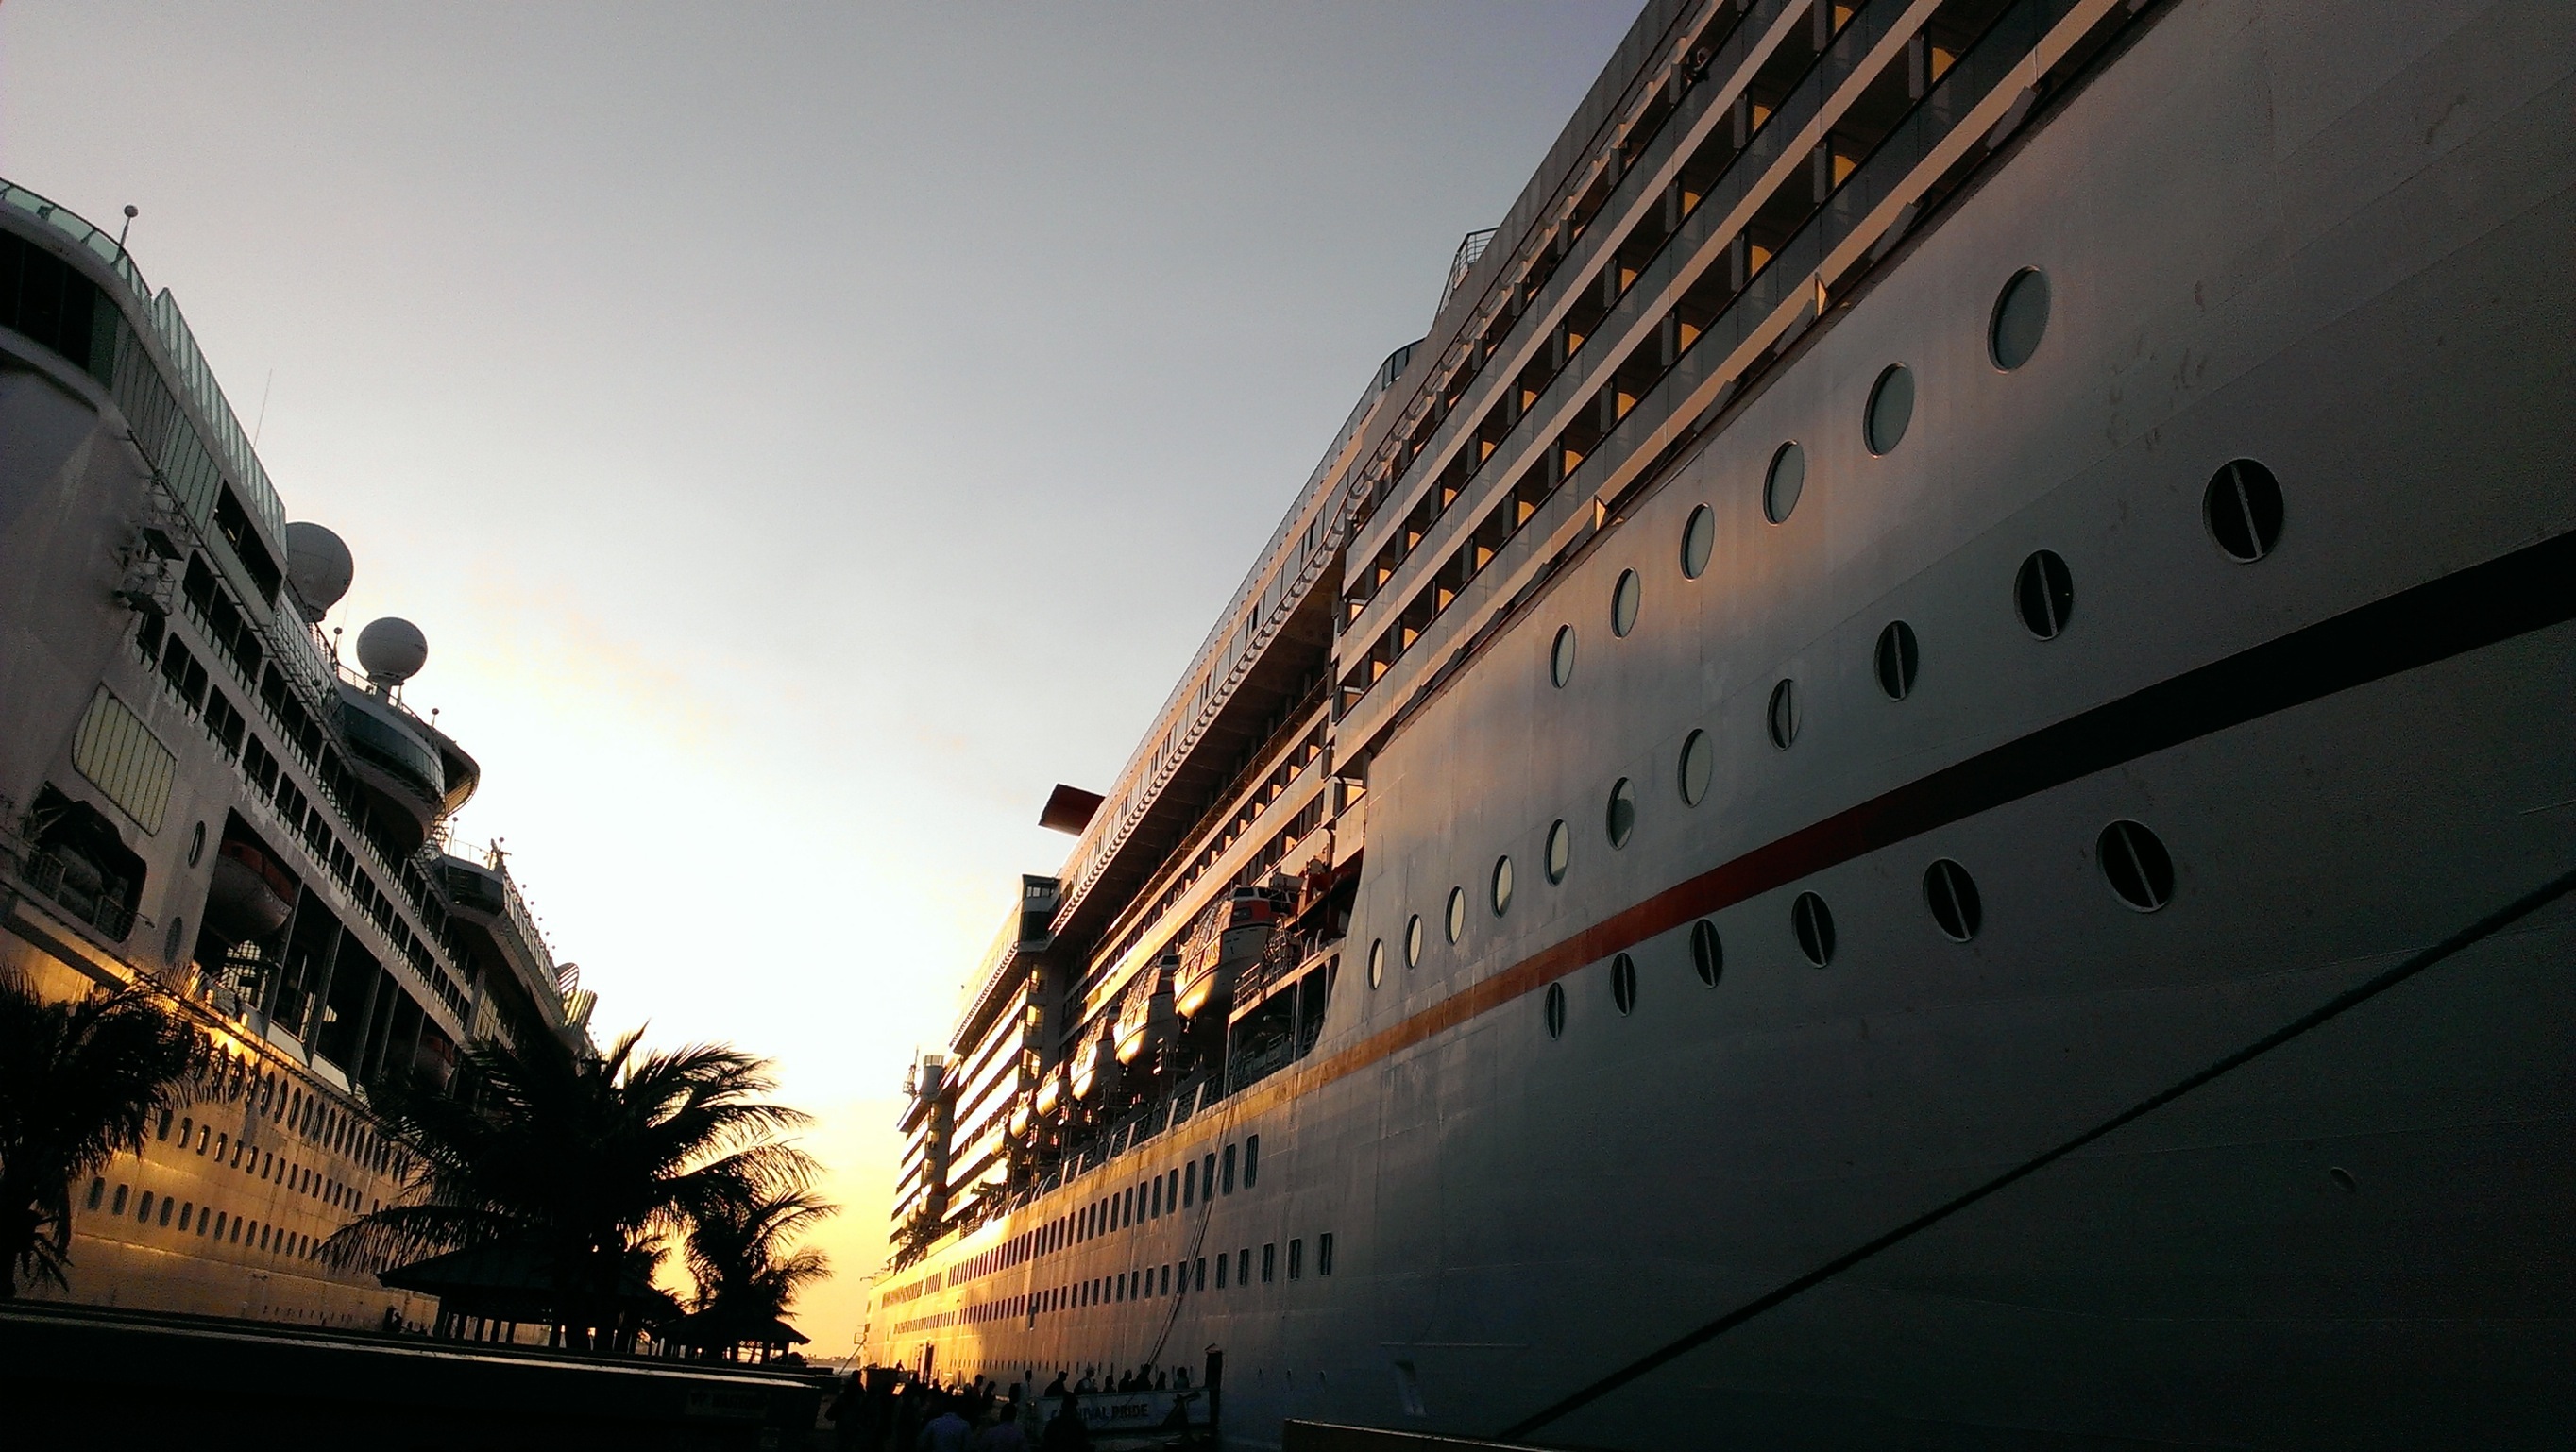
sea, ocean, light, sunrise, sunset, night, skyscraper, vacation, evening, reflection, vessel, vehicle, palm, tropical, journey, holiday, leisure, trees, luxury, ships, caribbean, cruising, liner, cruise ship, shape, passenger ship, atmosphere of earth